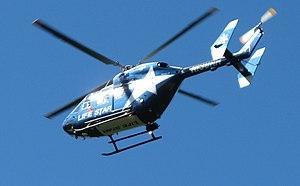
Les services médicaux aériens désignent l'ensemble des moyens aériens utilisés pour déplacer des patients vers et depuis des établissements de santé et des lieux d'accident. Le personnel fournit une gamme complète de soins préhospitaliers et d'urgence à tous types de patients lors d'opérations d'évacuation sanitaire ou de sauvetage aéromédical à bord d'hélicoptères et d'avions à hélices ou à réaction.